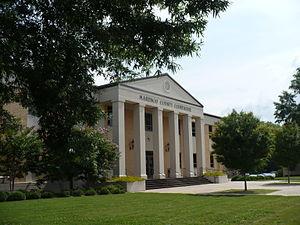
La ville de Linden est le siège du comté de Marengo, dans l'État de l'Alabama, aux États-Unis. Lors du recensement de 2010, elle comptait 2 123 habitants.